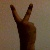
The image shows a hand gesture representing the number 2 in Indian Sign Language.